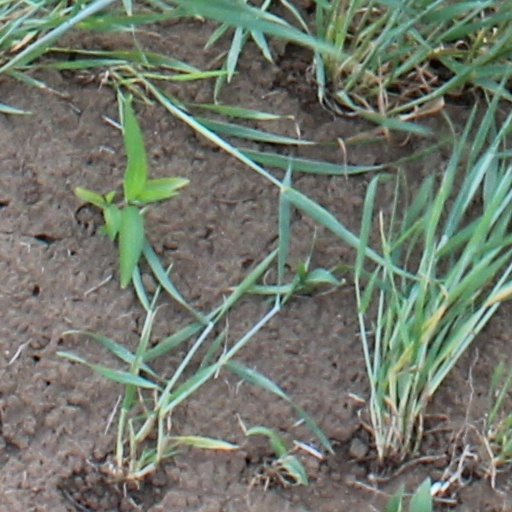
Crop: wheat